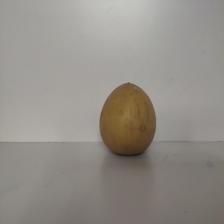
Size: Large